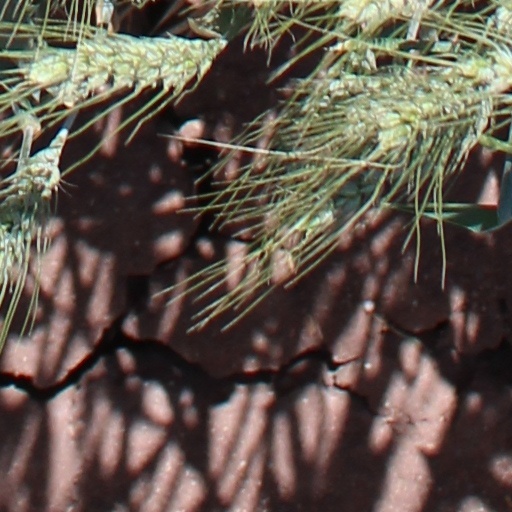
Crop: wheat